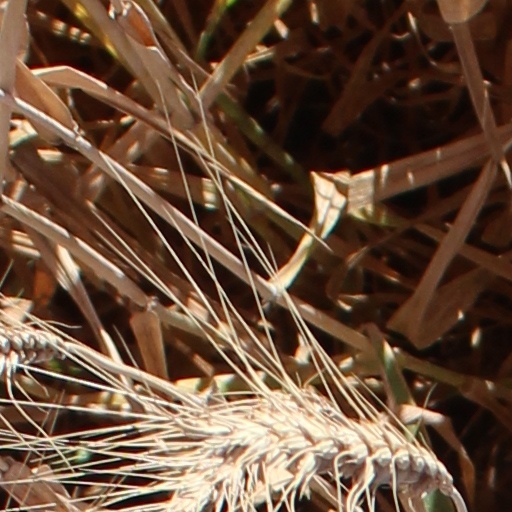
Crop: wheat